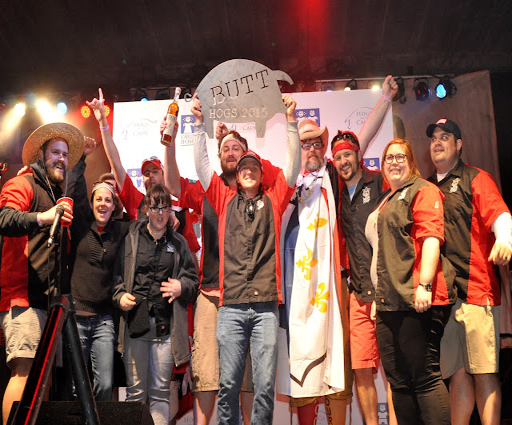
the team celebrates the victory